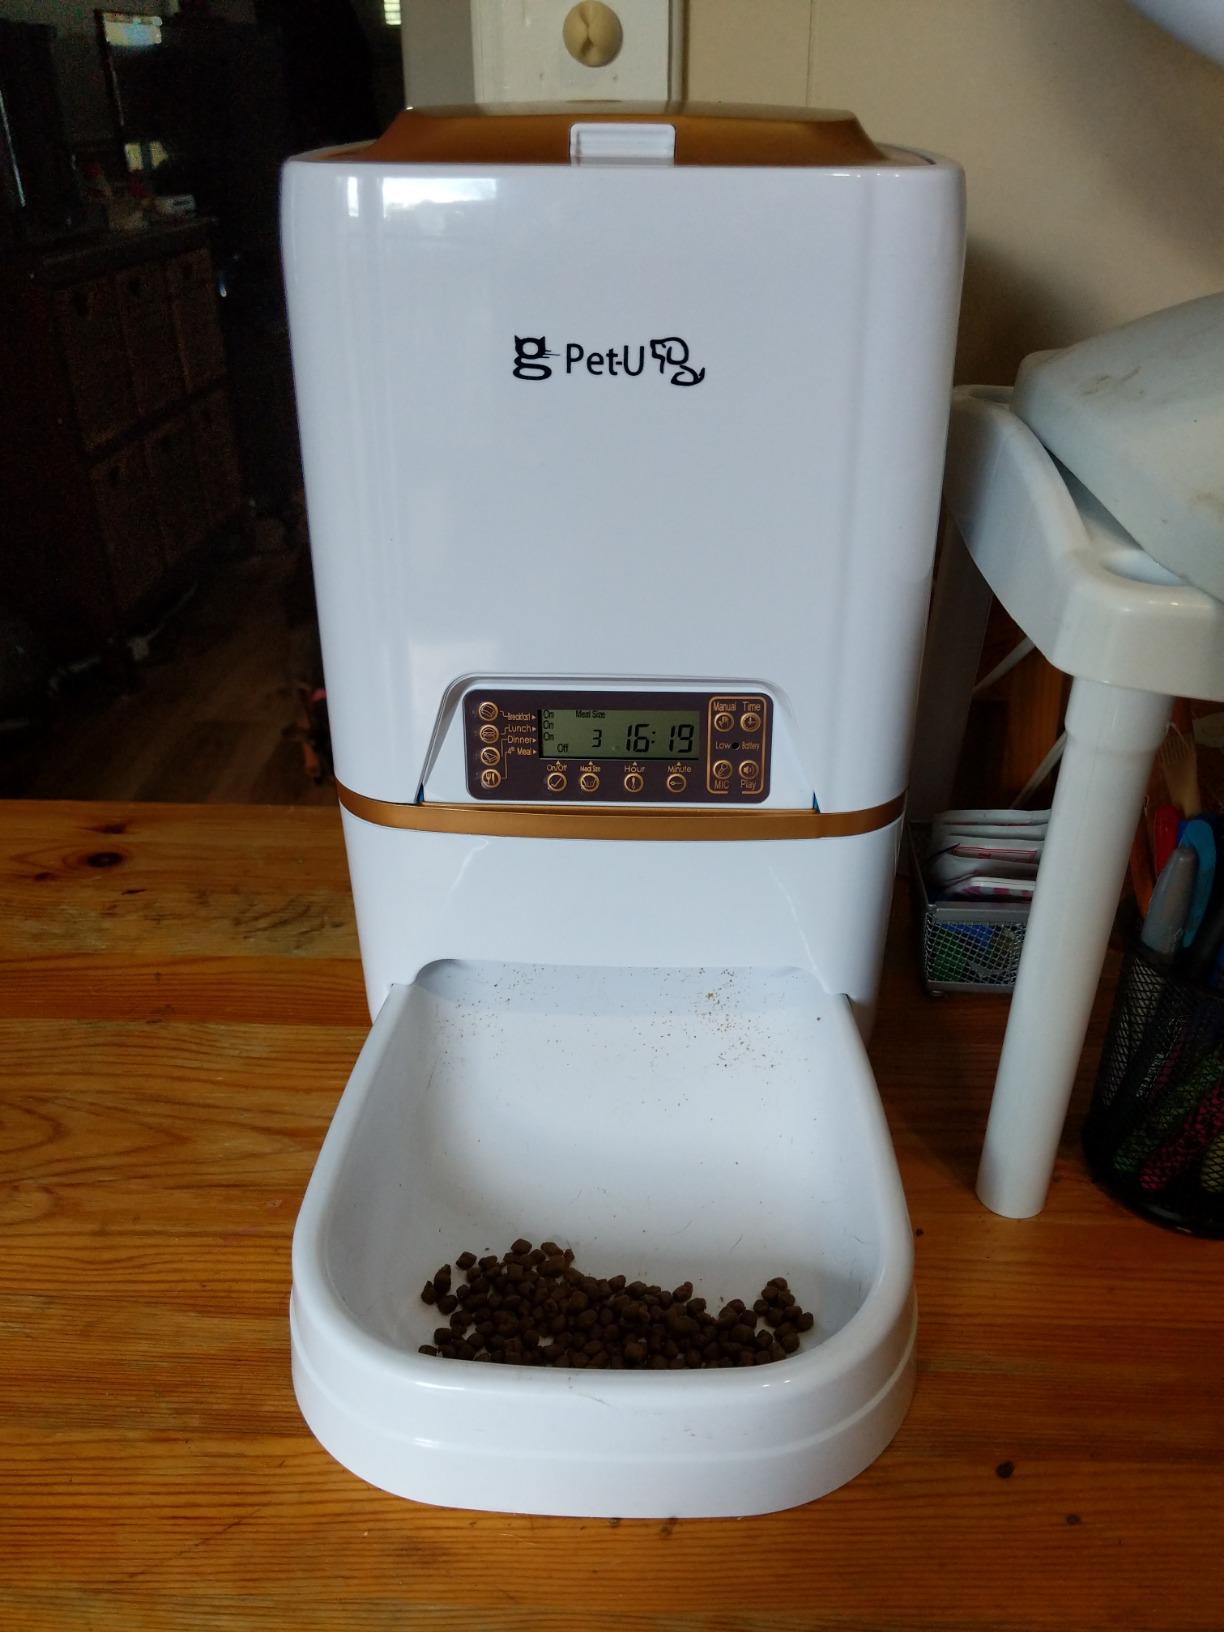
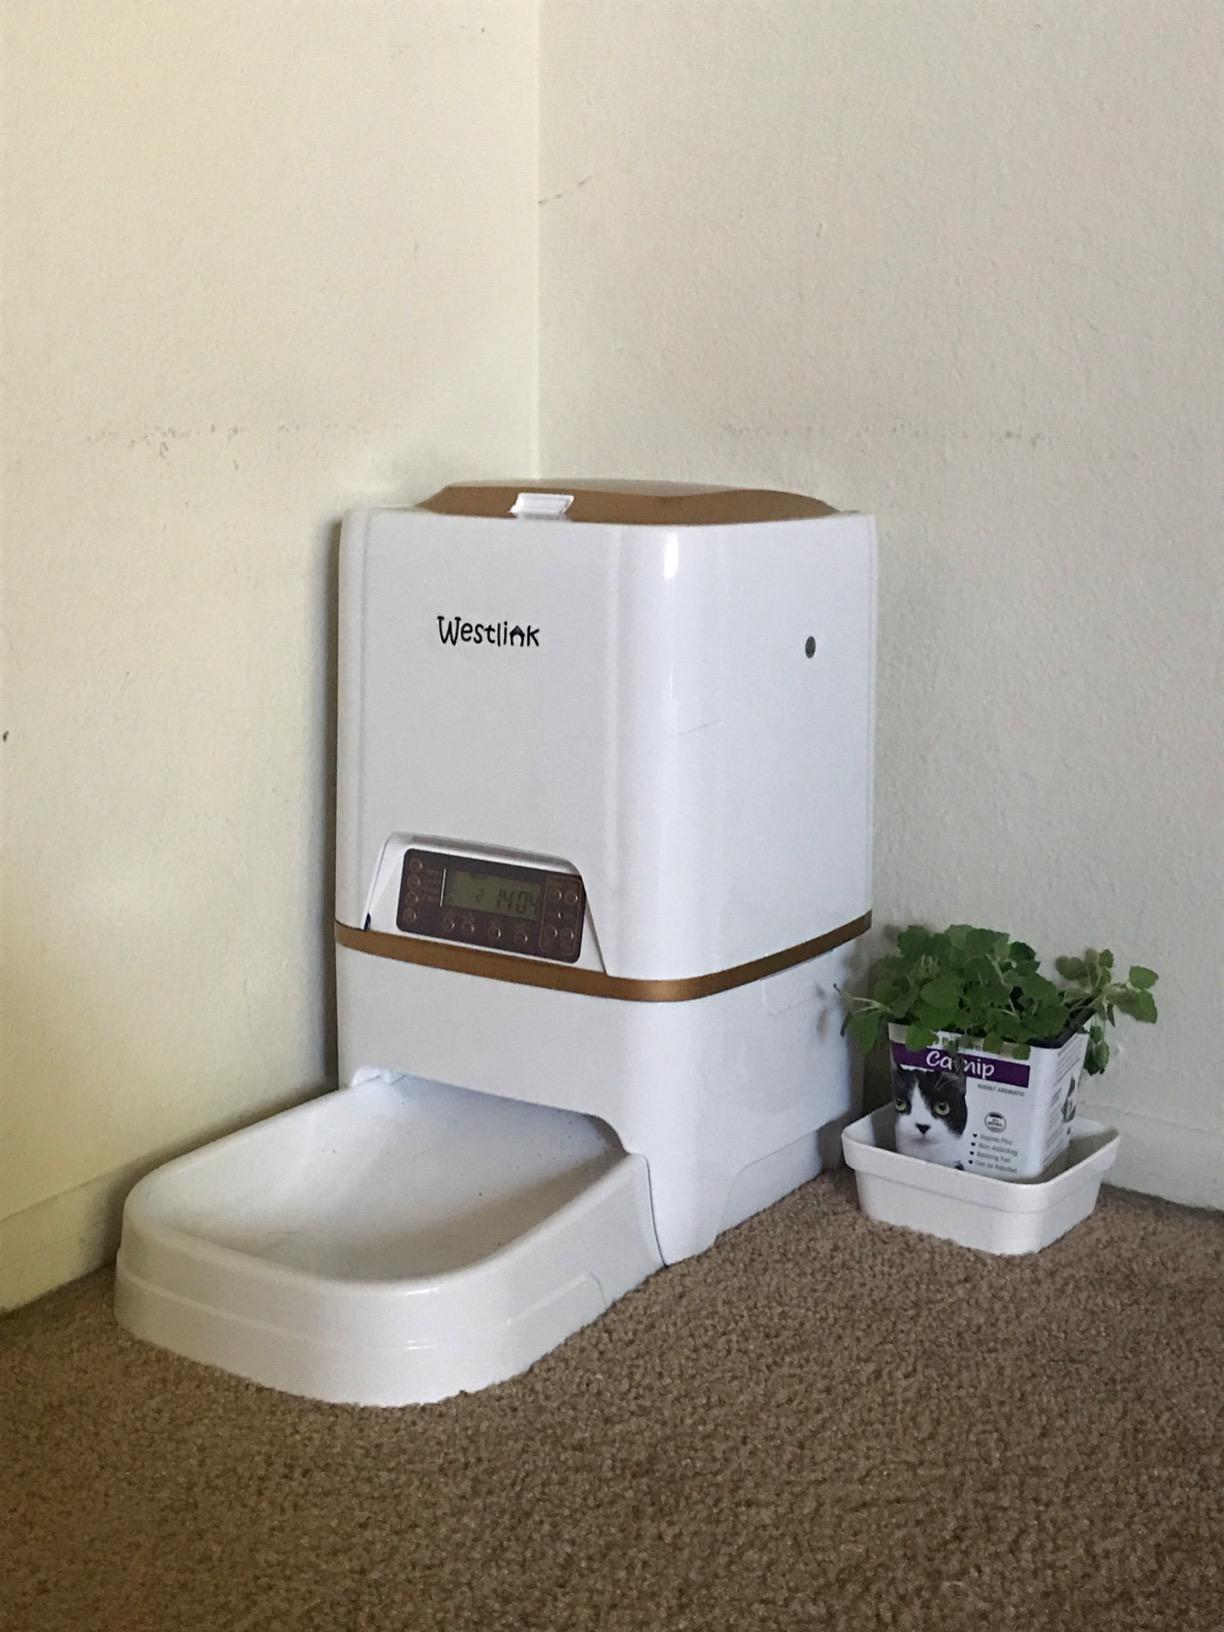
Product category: items_feeder
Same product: yes